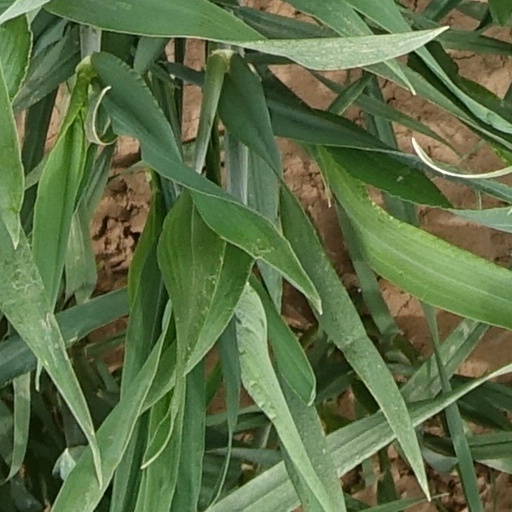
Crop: wheat